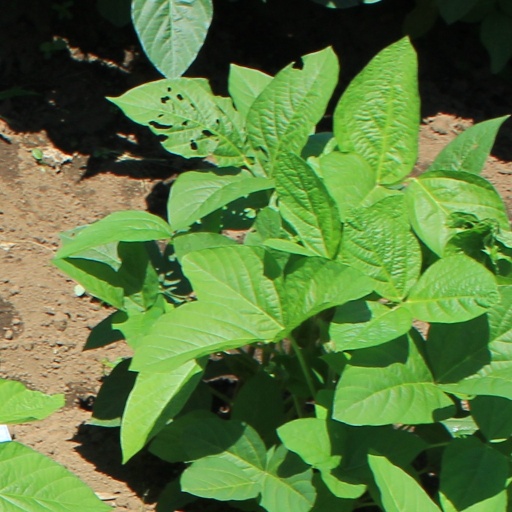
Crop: soybean